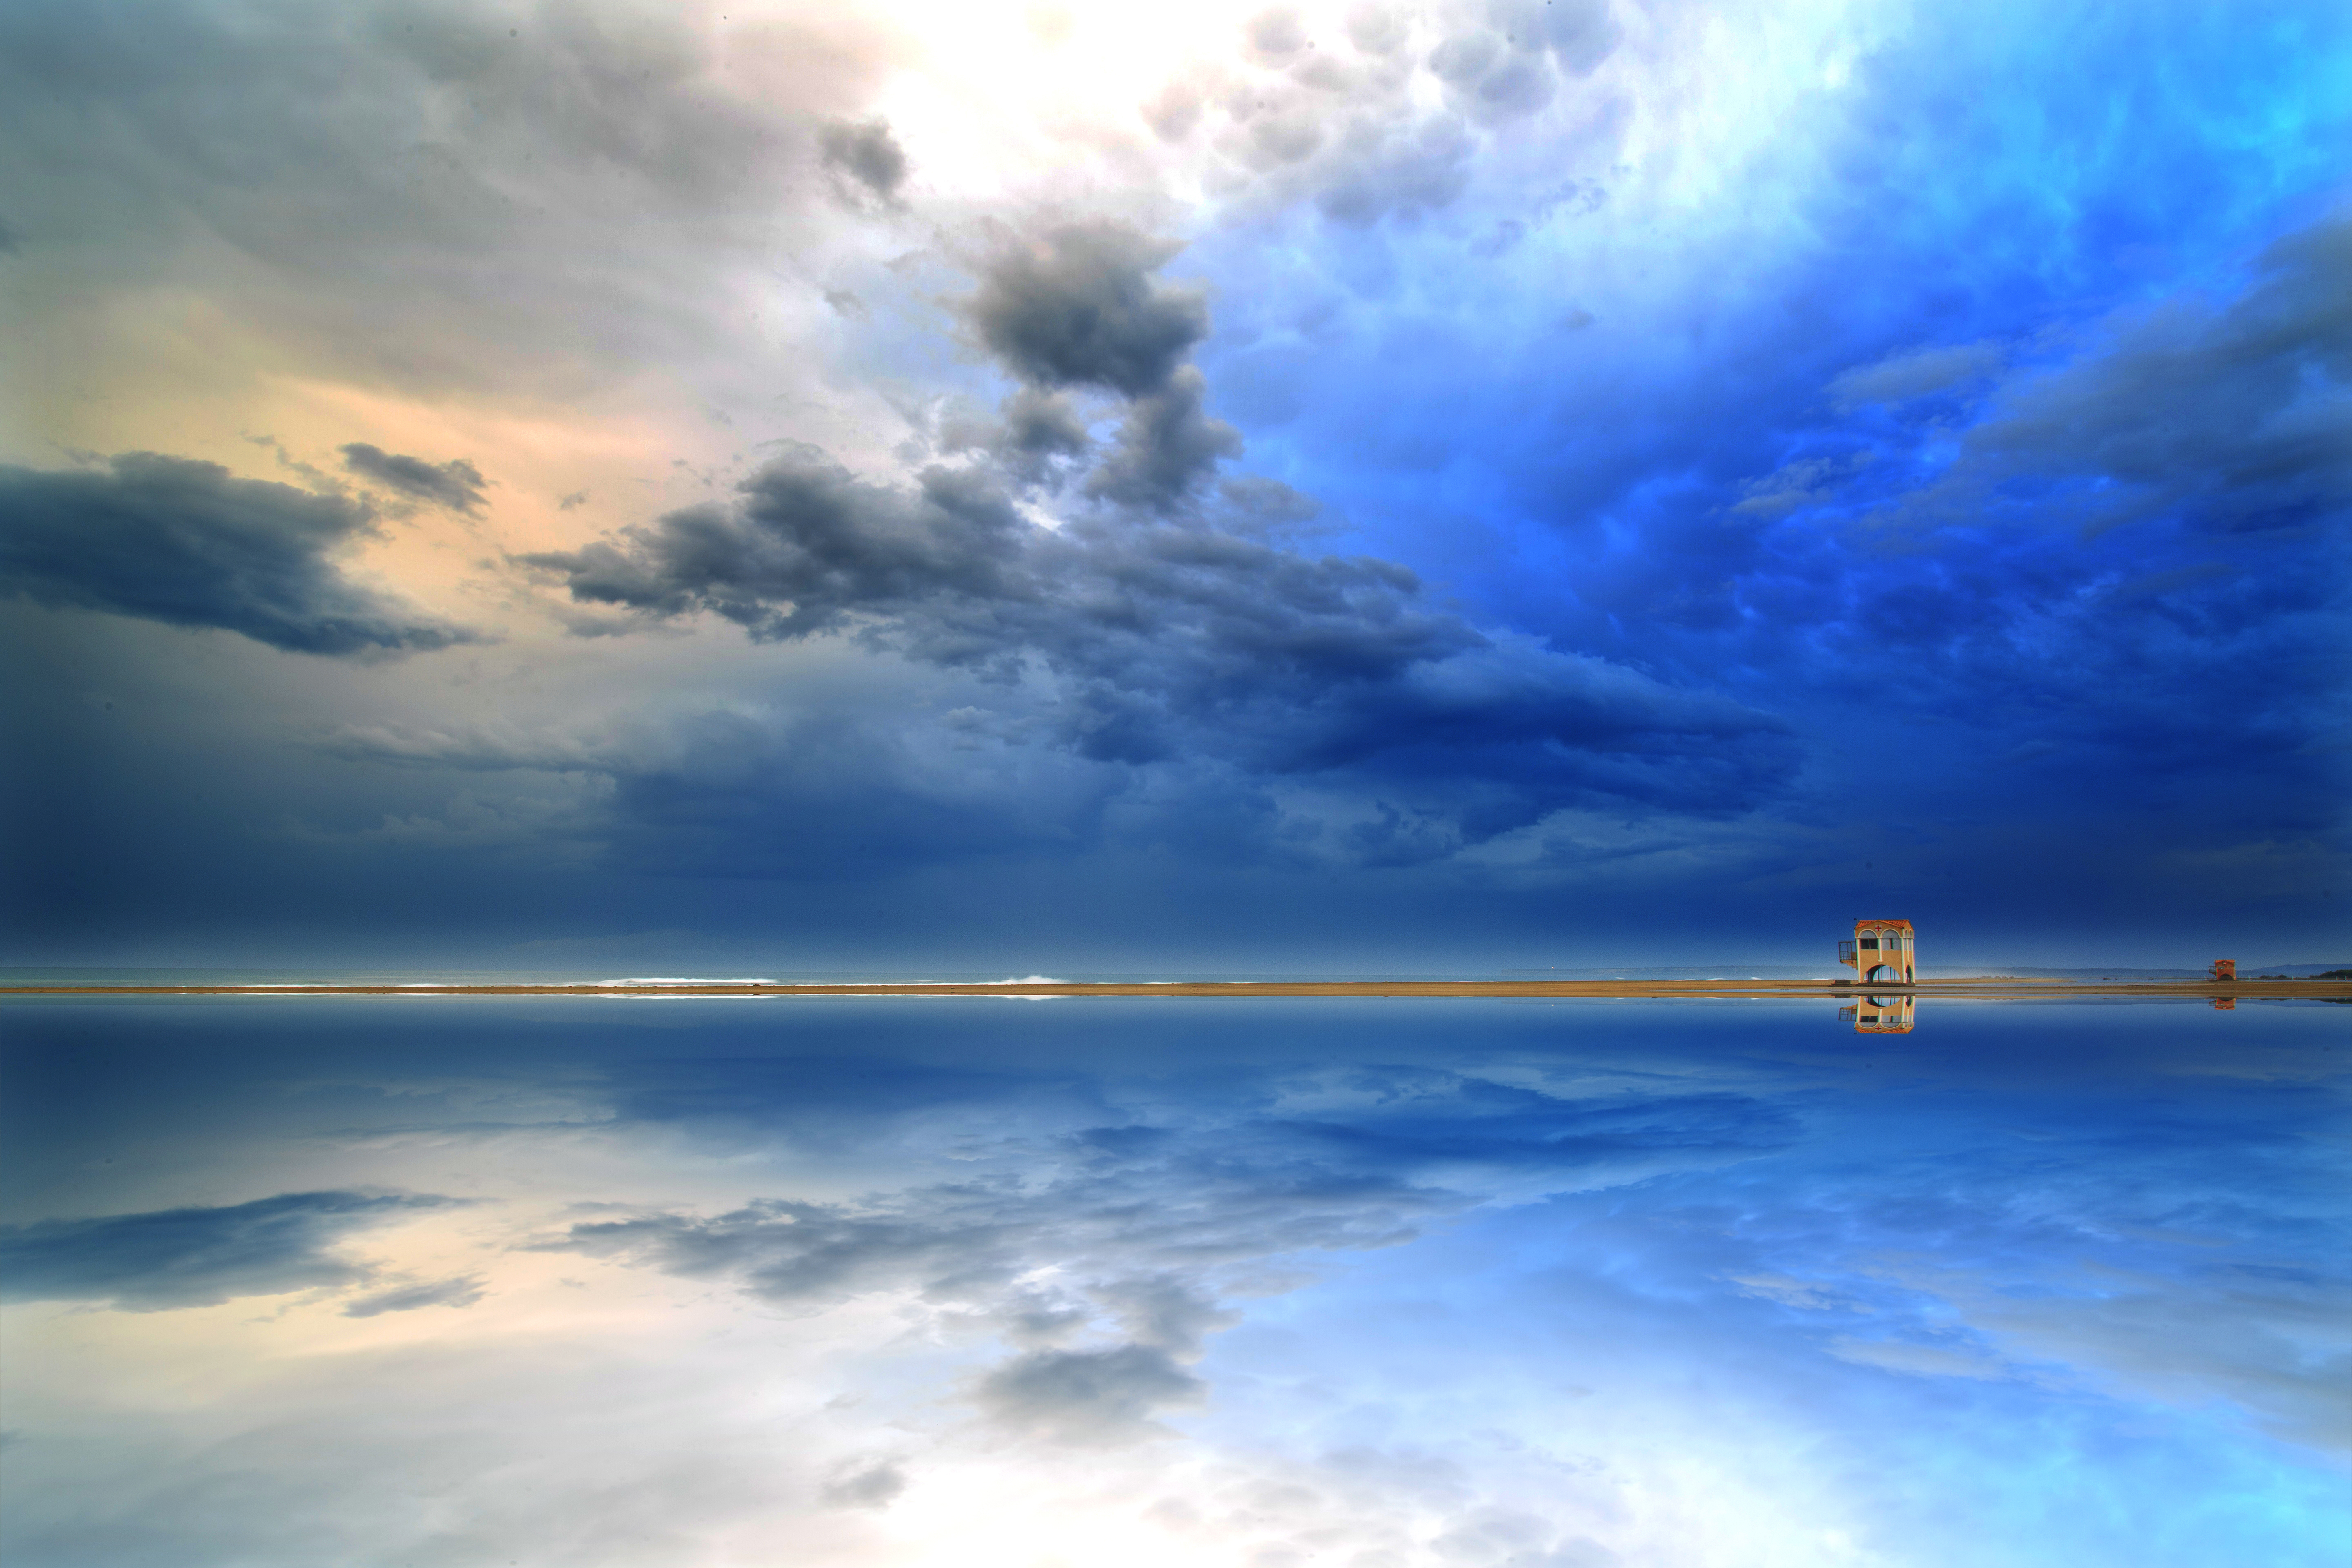
sea, coast, ocean, horizon, cloud, sky, sun, sunrise, sunlight, cloudy, morning, wave, dawn, atmosphere, dusk, reflection, canon, weather, clouds, nuages, ciel, nuage, reflet, strange, longexposure, nuit, skyscape, sombre, canoneos5dmarkiii, portlanouvelle, canonef2410514lisusm, meteo, hyperfocale, meteorological phenomenon, atmospheric phenomenon, atmosphere of earth, computer wallpaper, wind wave